John Brooks Leavitt

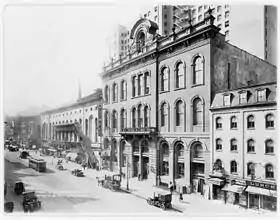
Tammany Hall, East 14th Street, New York City – headquarters of the Democratic party machine against which John Brooks Leavitt and other reformers railed

Leavitt rarely missed an opportunity to put across his message. Speaking to the graduating class of his alma mater Kenyon College in 1896, for instance, Leavitt titled his commencement speech "The Civic Duties of College Graduates." Two years later, Leavitt delivered an address he called "American Institutions and Political Machines". Nor did Leavitt always take up the most popular causes. In one of his polemics, entitled "To What Extent Should Insane Persons Be Amenable to Criminal Law?", Leavitt examined the issue of mental illness and legal culpability. (At the time Leavitt served as the chairman of the committee on Criminal Procedure of New York State Bar Association. Afterwards, Leavitt chaired the Bar Association's Committee on Commitment and Discharge of the Criminal Insane. Leavitt became a pioneer of New York State laws relating to the criminal culpability of those adjudged mentally ill.